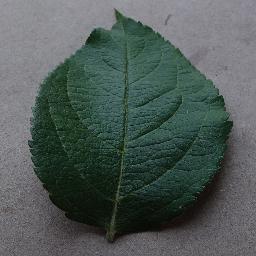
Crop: apple
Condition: healthy